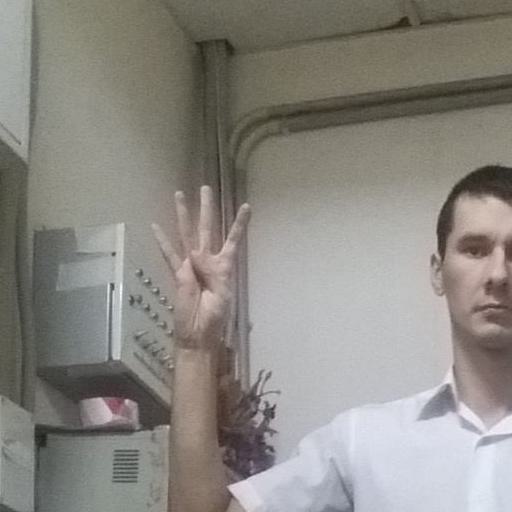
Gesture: four